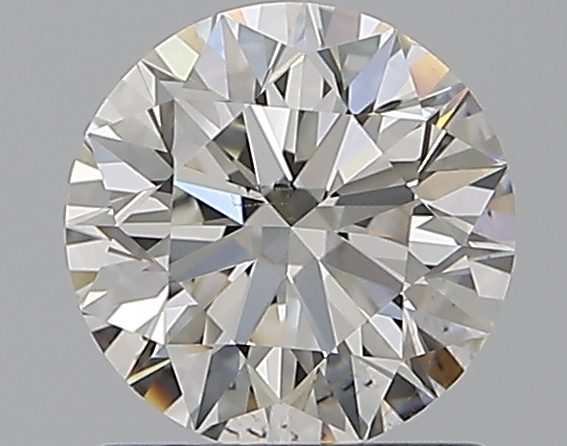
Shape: round
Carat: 1.03
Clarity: SI1
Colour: I
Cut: EX
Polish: EX
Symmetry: EX
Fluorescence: F
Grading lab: GIA
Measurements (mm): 6.41 x 6.44 x 4.02